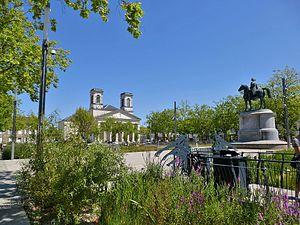
On voit la statue de Napoléon et l'église St Louis
La place Napoléon est une place située à La Roche-sur-Yon, en Vendée, dont le nom fait référence à Napoléon Iᵉʳ, fondateur de la ville en 1804.